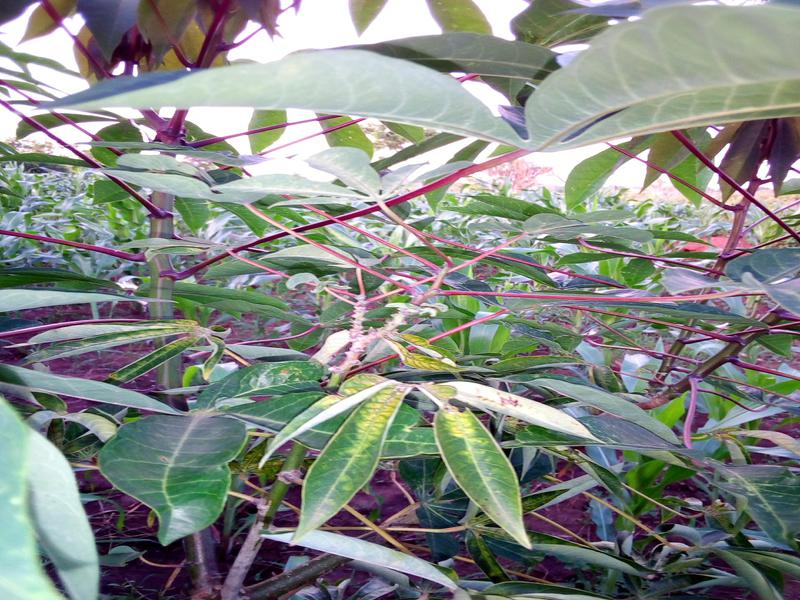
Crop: cassava
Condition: green_mottle